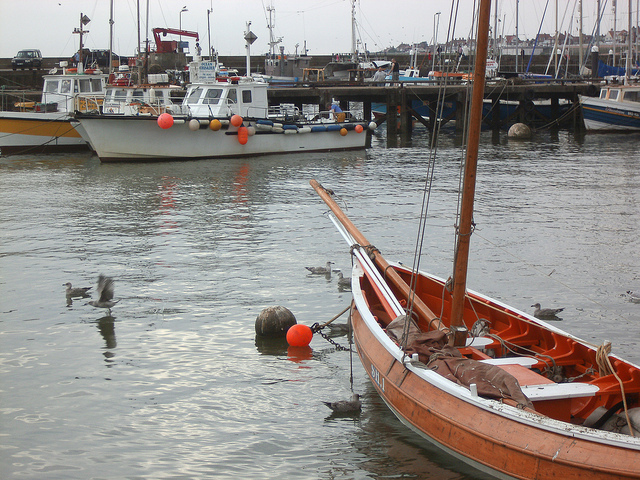
A group of ducks wading near a boat in the water.

A flock of ducks in the water surround a small boat in a harbor.